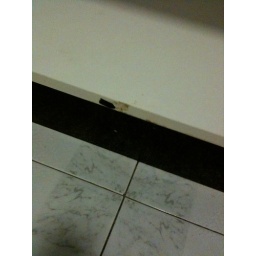
The sink in the bathroom is dirty